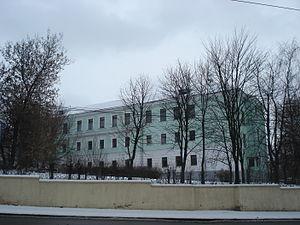
Le faubourg de la Trinité ou colline de la Trinité est un district historique de la ville de Minsk, situé sur la rive gauche de la Svislotch. Il était jadis le centre administratif et commercial de la capitale biélorusse. Il s'agit, depuis 2007, d'une zone historique protégée. On y trouve notamment le Théâtre national d'opéra et de ballet, le musée Maxime Bahdanovitch ou l'île des Larmes.